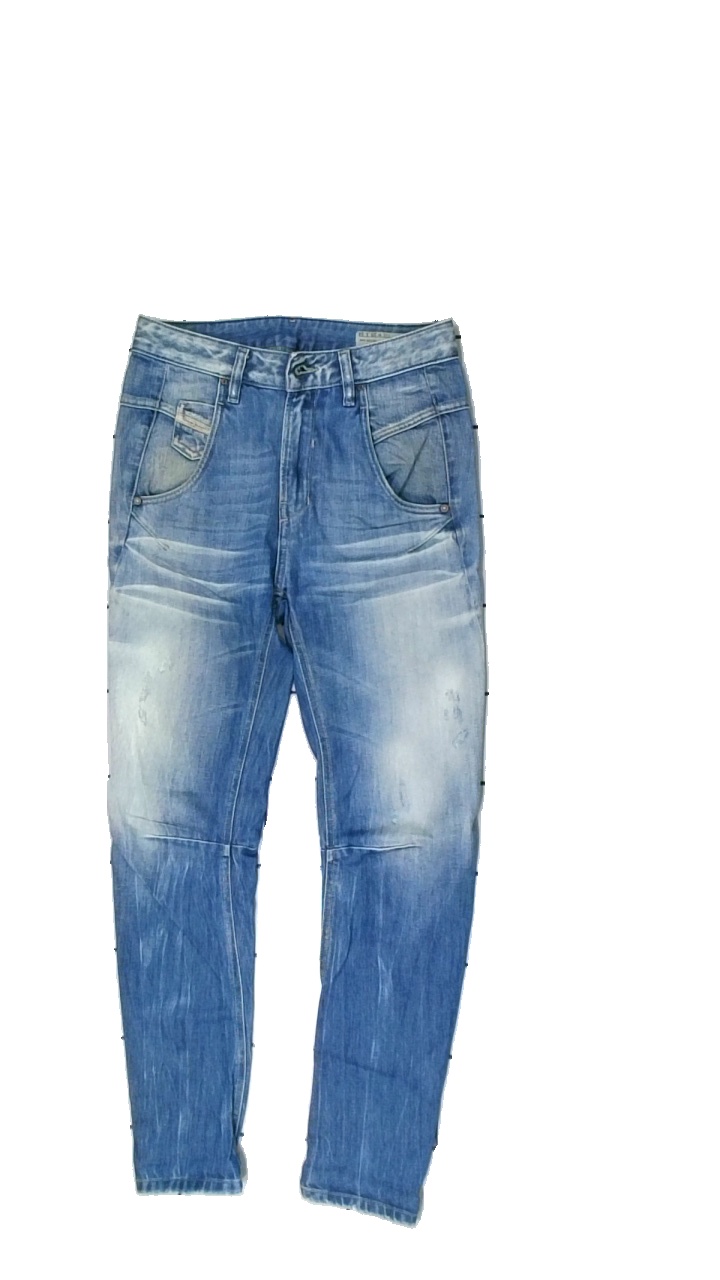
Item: Jeans (Men)
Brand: Diesel
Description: blå jeans
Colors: Blue
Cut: Regular
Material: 100% cotton
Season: All
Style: Denim
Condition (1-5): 5
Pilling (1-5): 5
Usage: Reuse
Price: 50-100